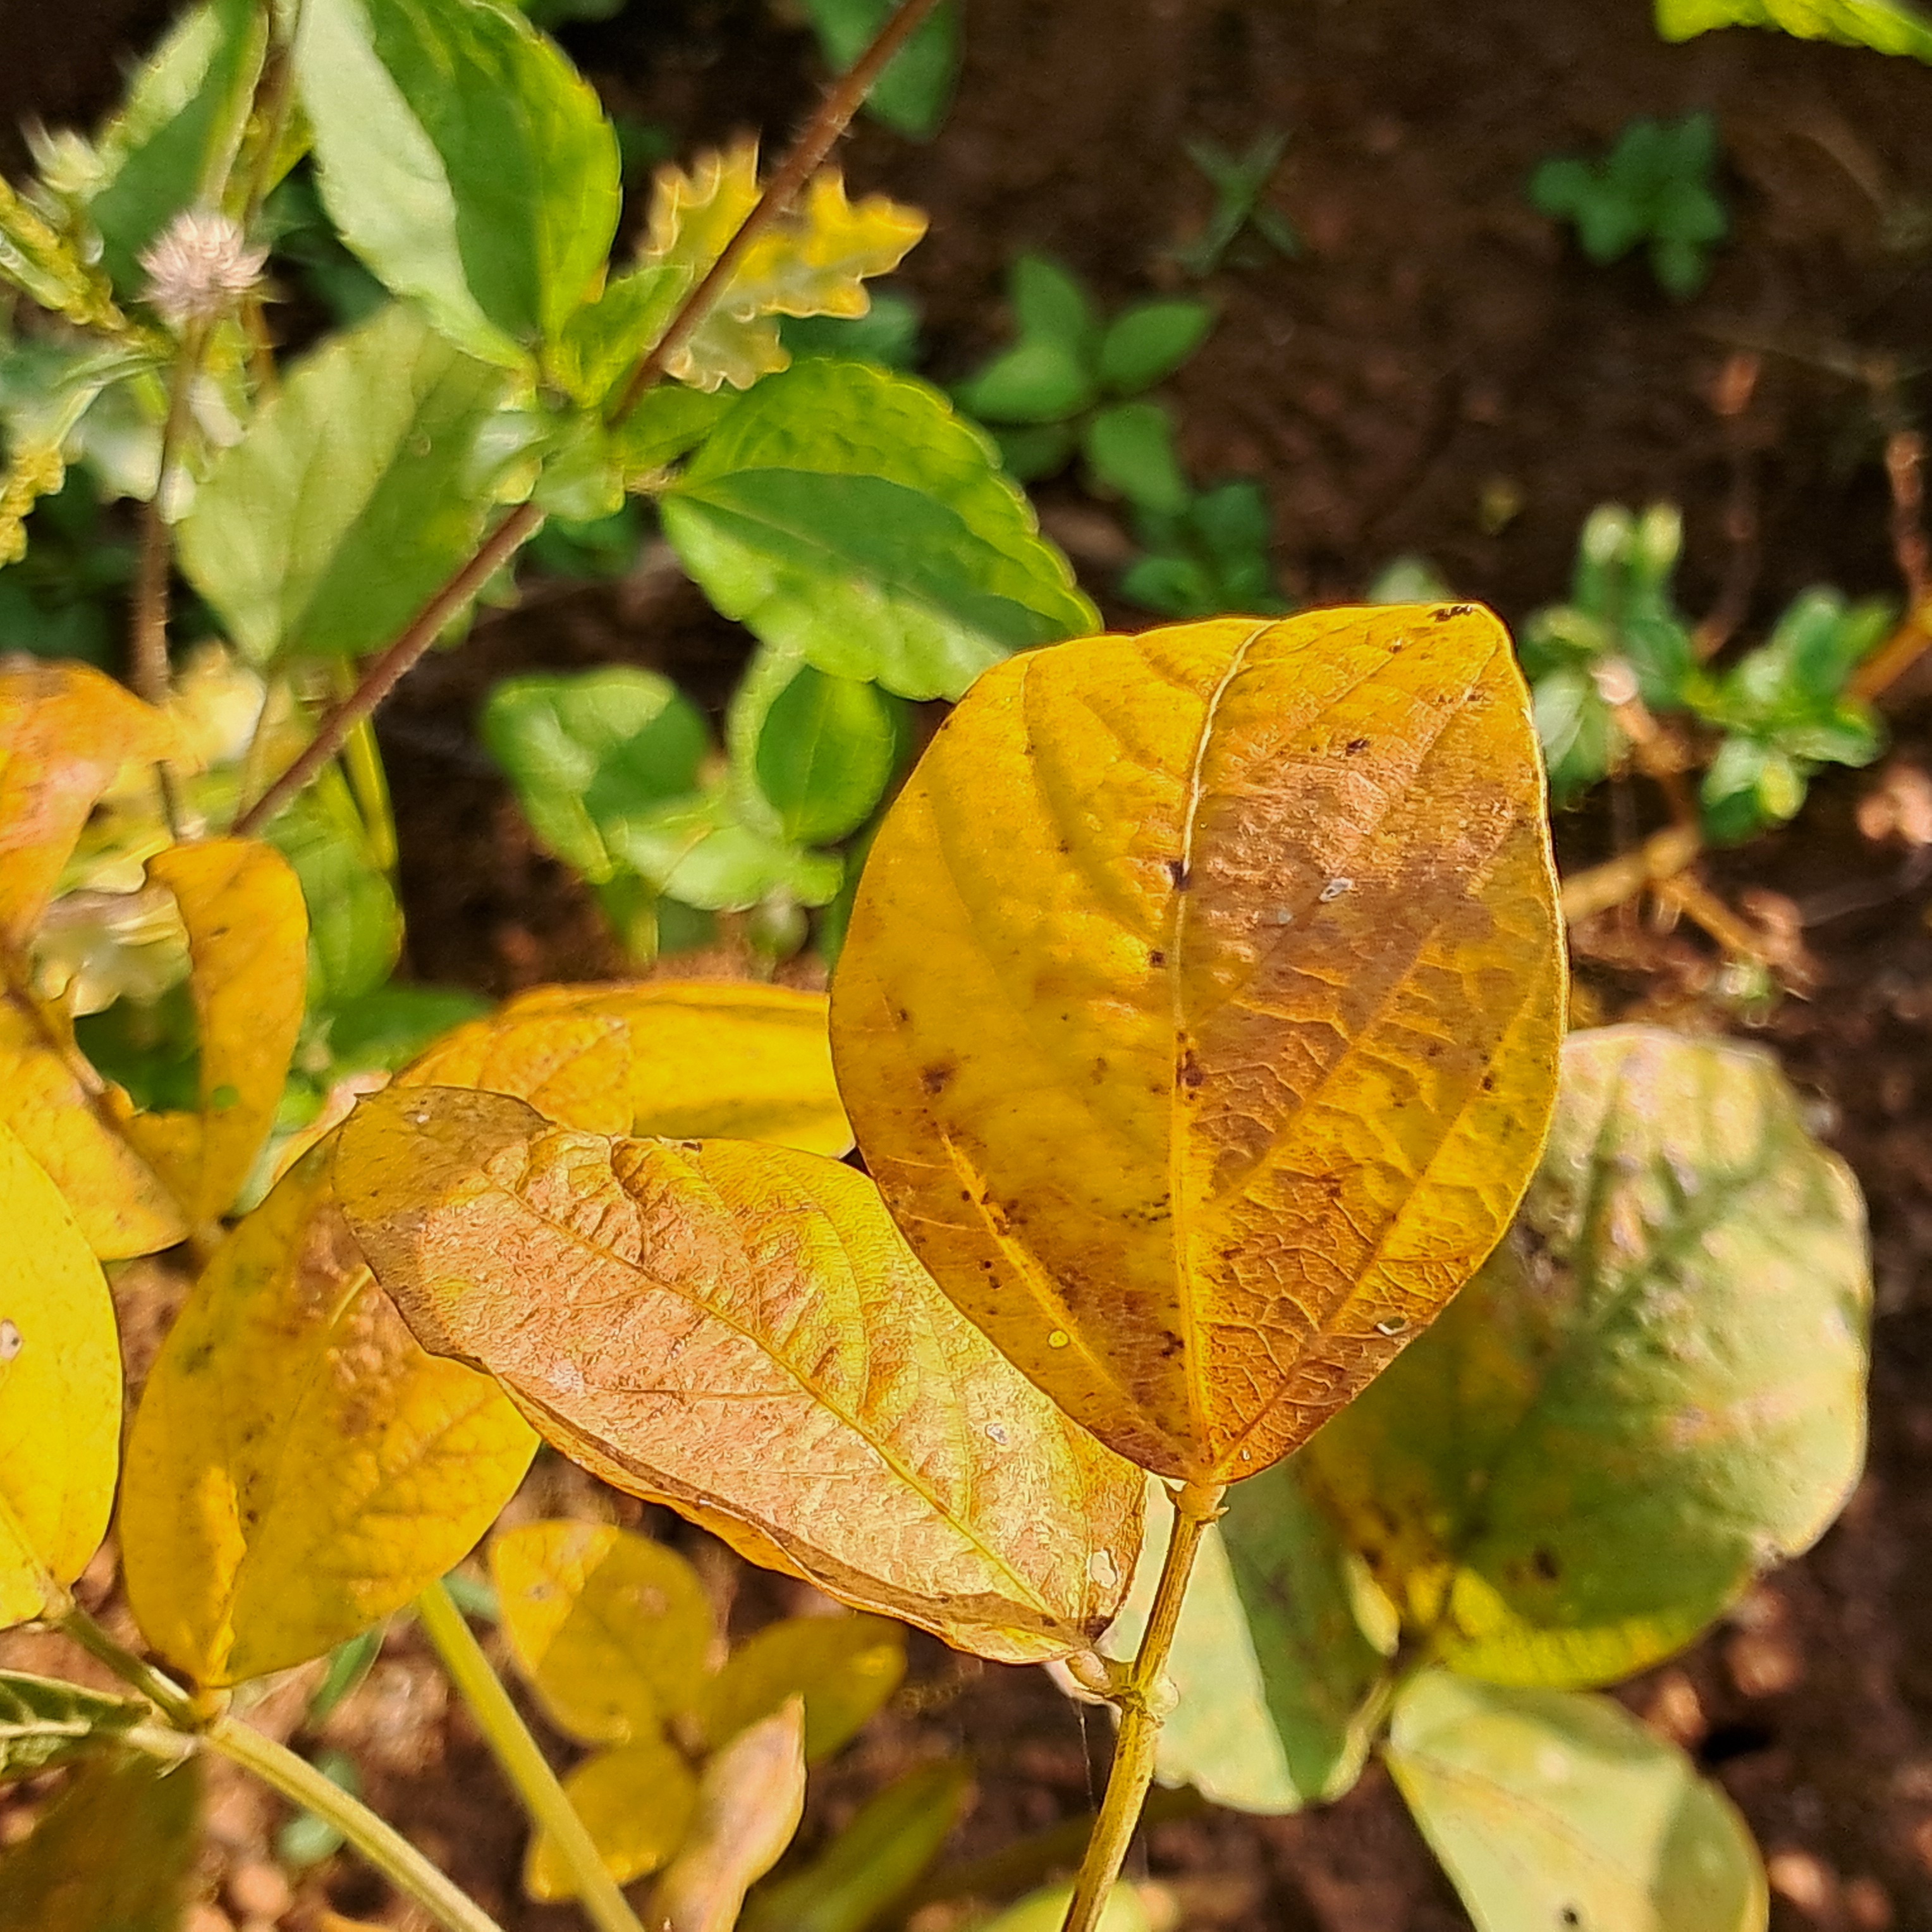
Label: Rust